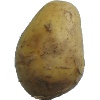
Label: Potato White 1